Perfect Days

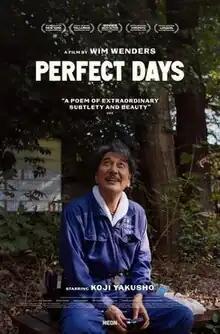
Japanese theatrical release poster

Perfect Days is a 2023 drama film directed by Wim Wenders from a script written by Wenders and Takuma Takasaki. A co-production between Japan and Germany, the film follows the routine life of Hirayama (Kōji Yakusho), a public toilet cleaner in Tokyo.